Sudanese Greeks

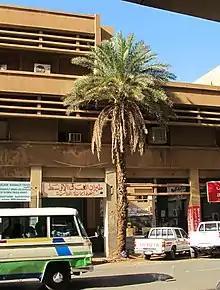
The Southern side of the Aboulela Building at Gamhurriya Street, designed by George Stefanides

Moreover, the Greek community was divided like Greece: between anti-communists and communists. Remarkably, some Greek industrialists supported the Sudanese Communist Party (SCP). The SCP had one of its strongholds in the railways headquarters of Atbara, where also many Greeks worked until the Sudanisation of the transport system.